Lester C. Franklin

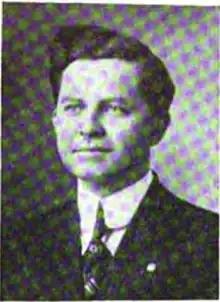
c. 1917

Lester Cicero Franklin (July 28, 1886 - February 18, 1953) was an American lawyer and Democratic politician. He was a member of the Mississippi State Senate, from the 34th district, from 1916 to 1920.